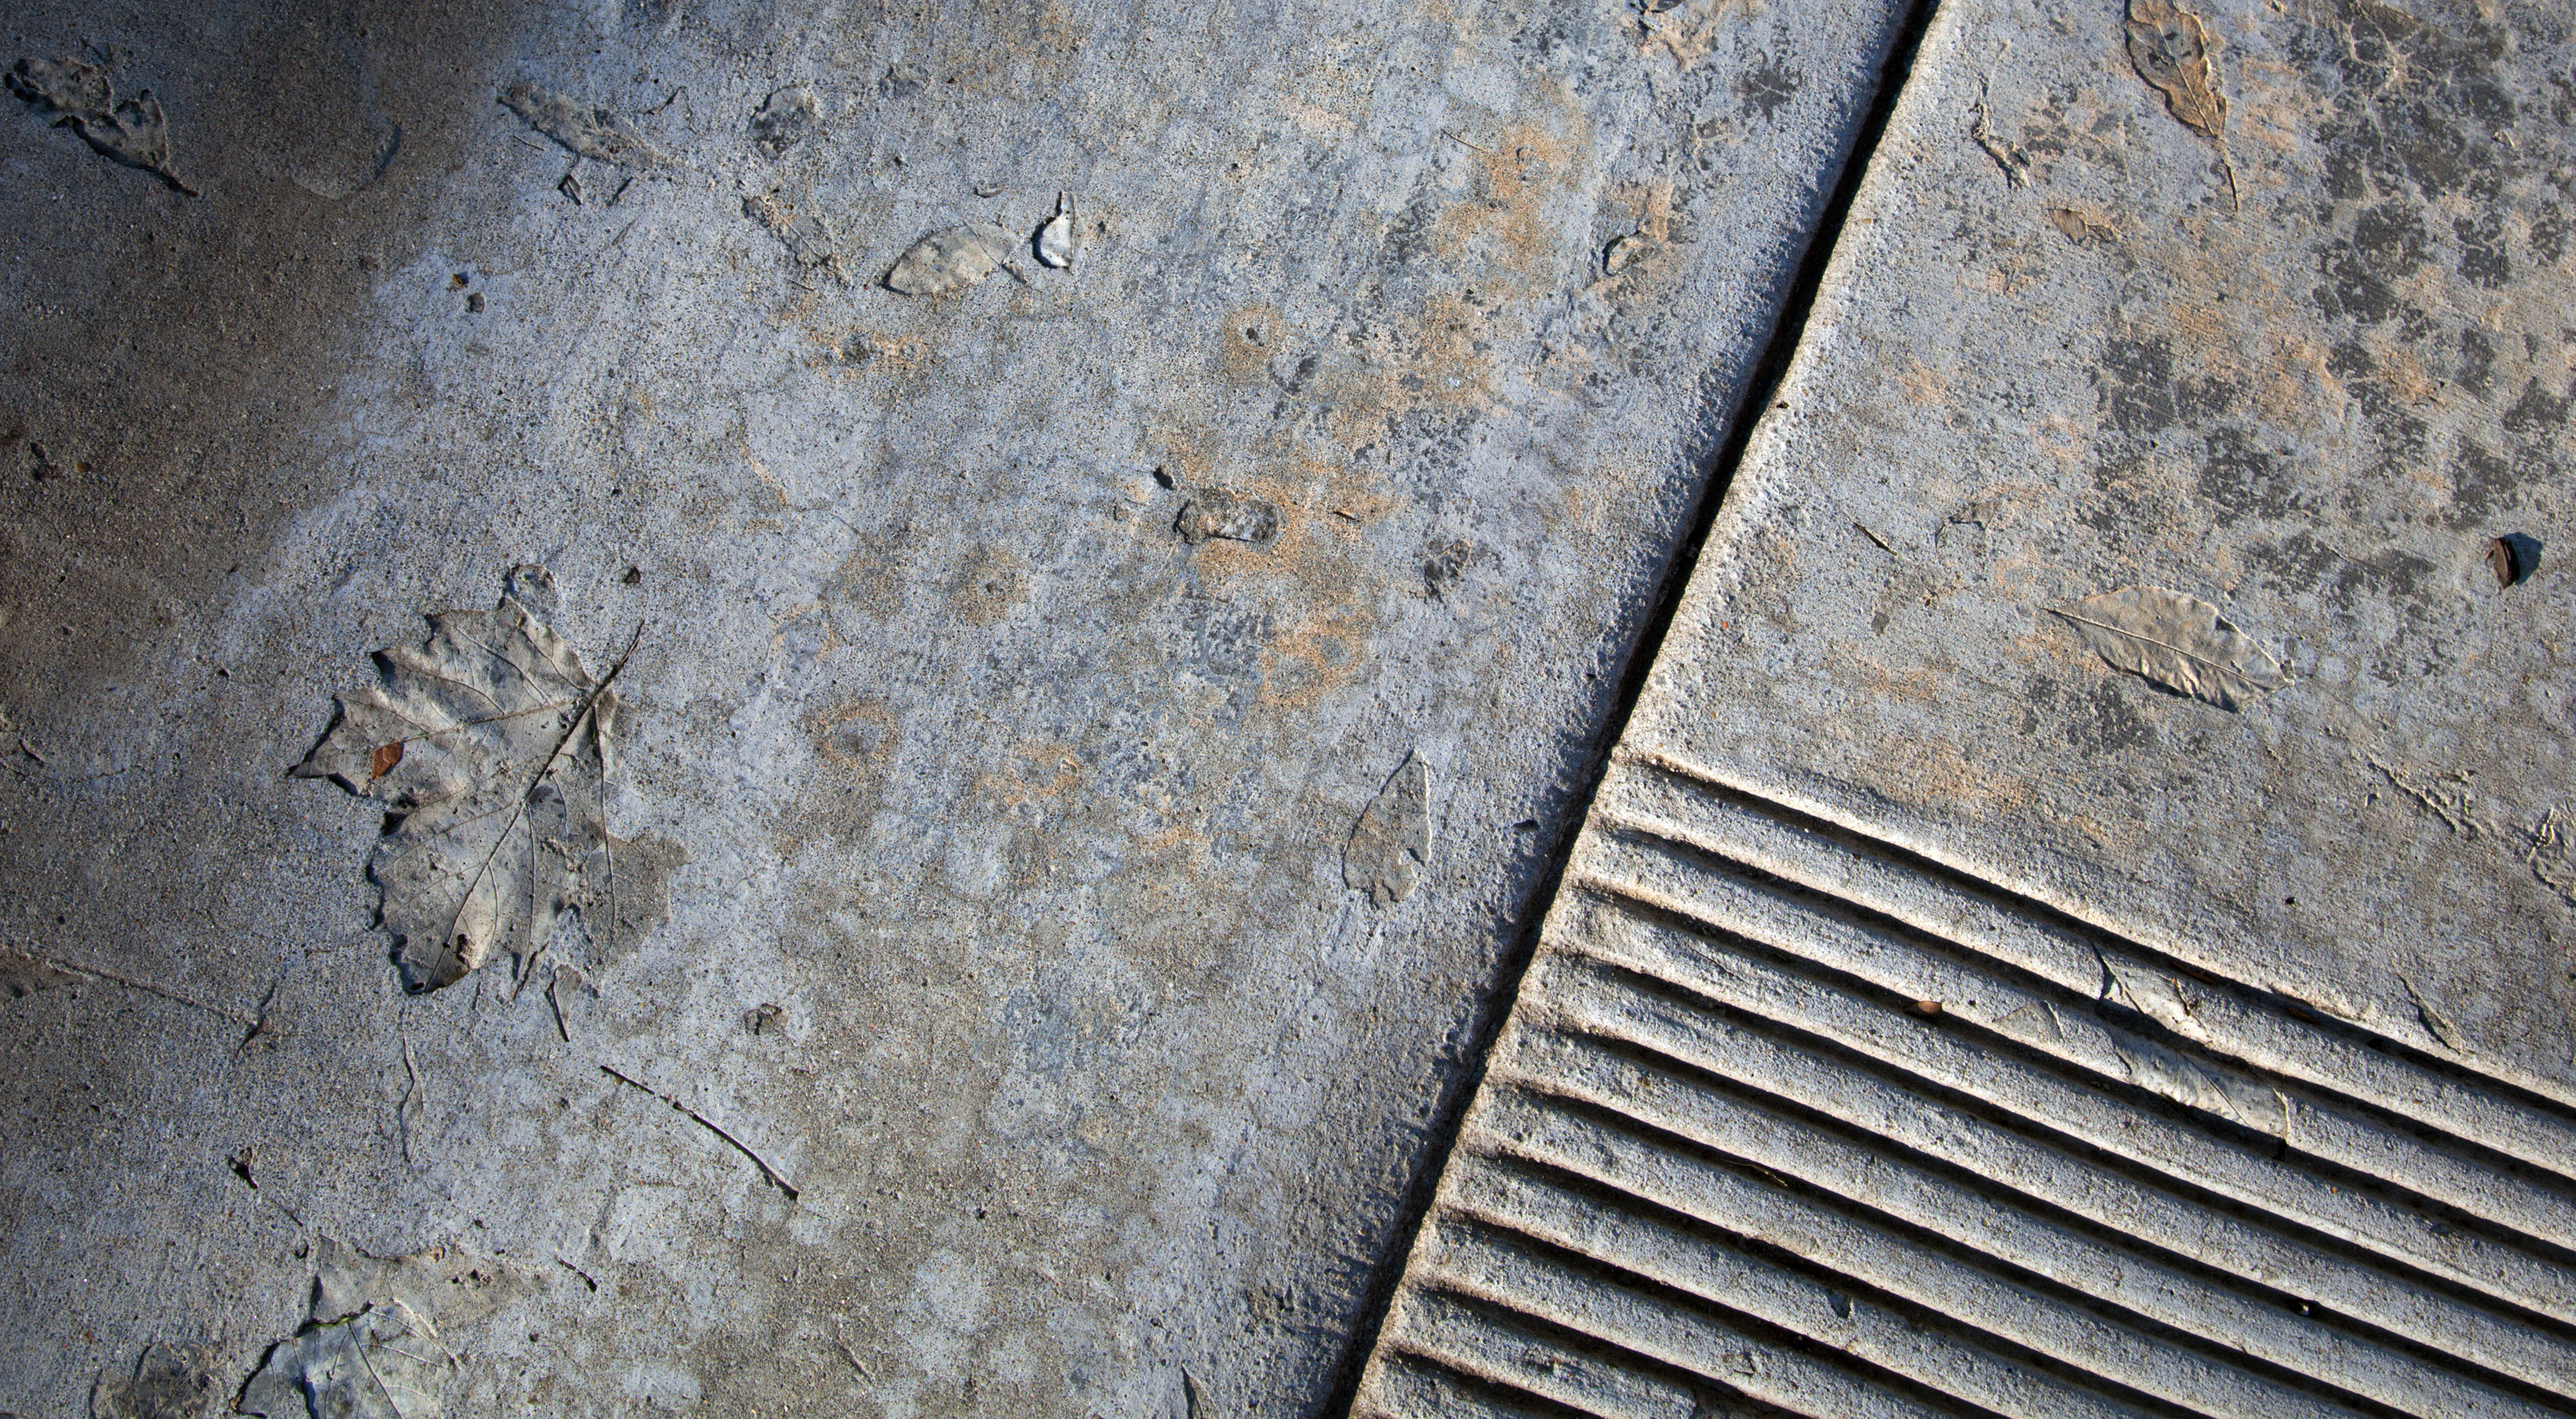
rock, wood, texture, sidewalk, floor, wall, stone, line, soil, material, leaves, relief, impression, sayuri, nonskid, nittasayuri, flooring, road surface